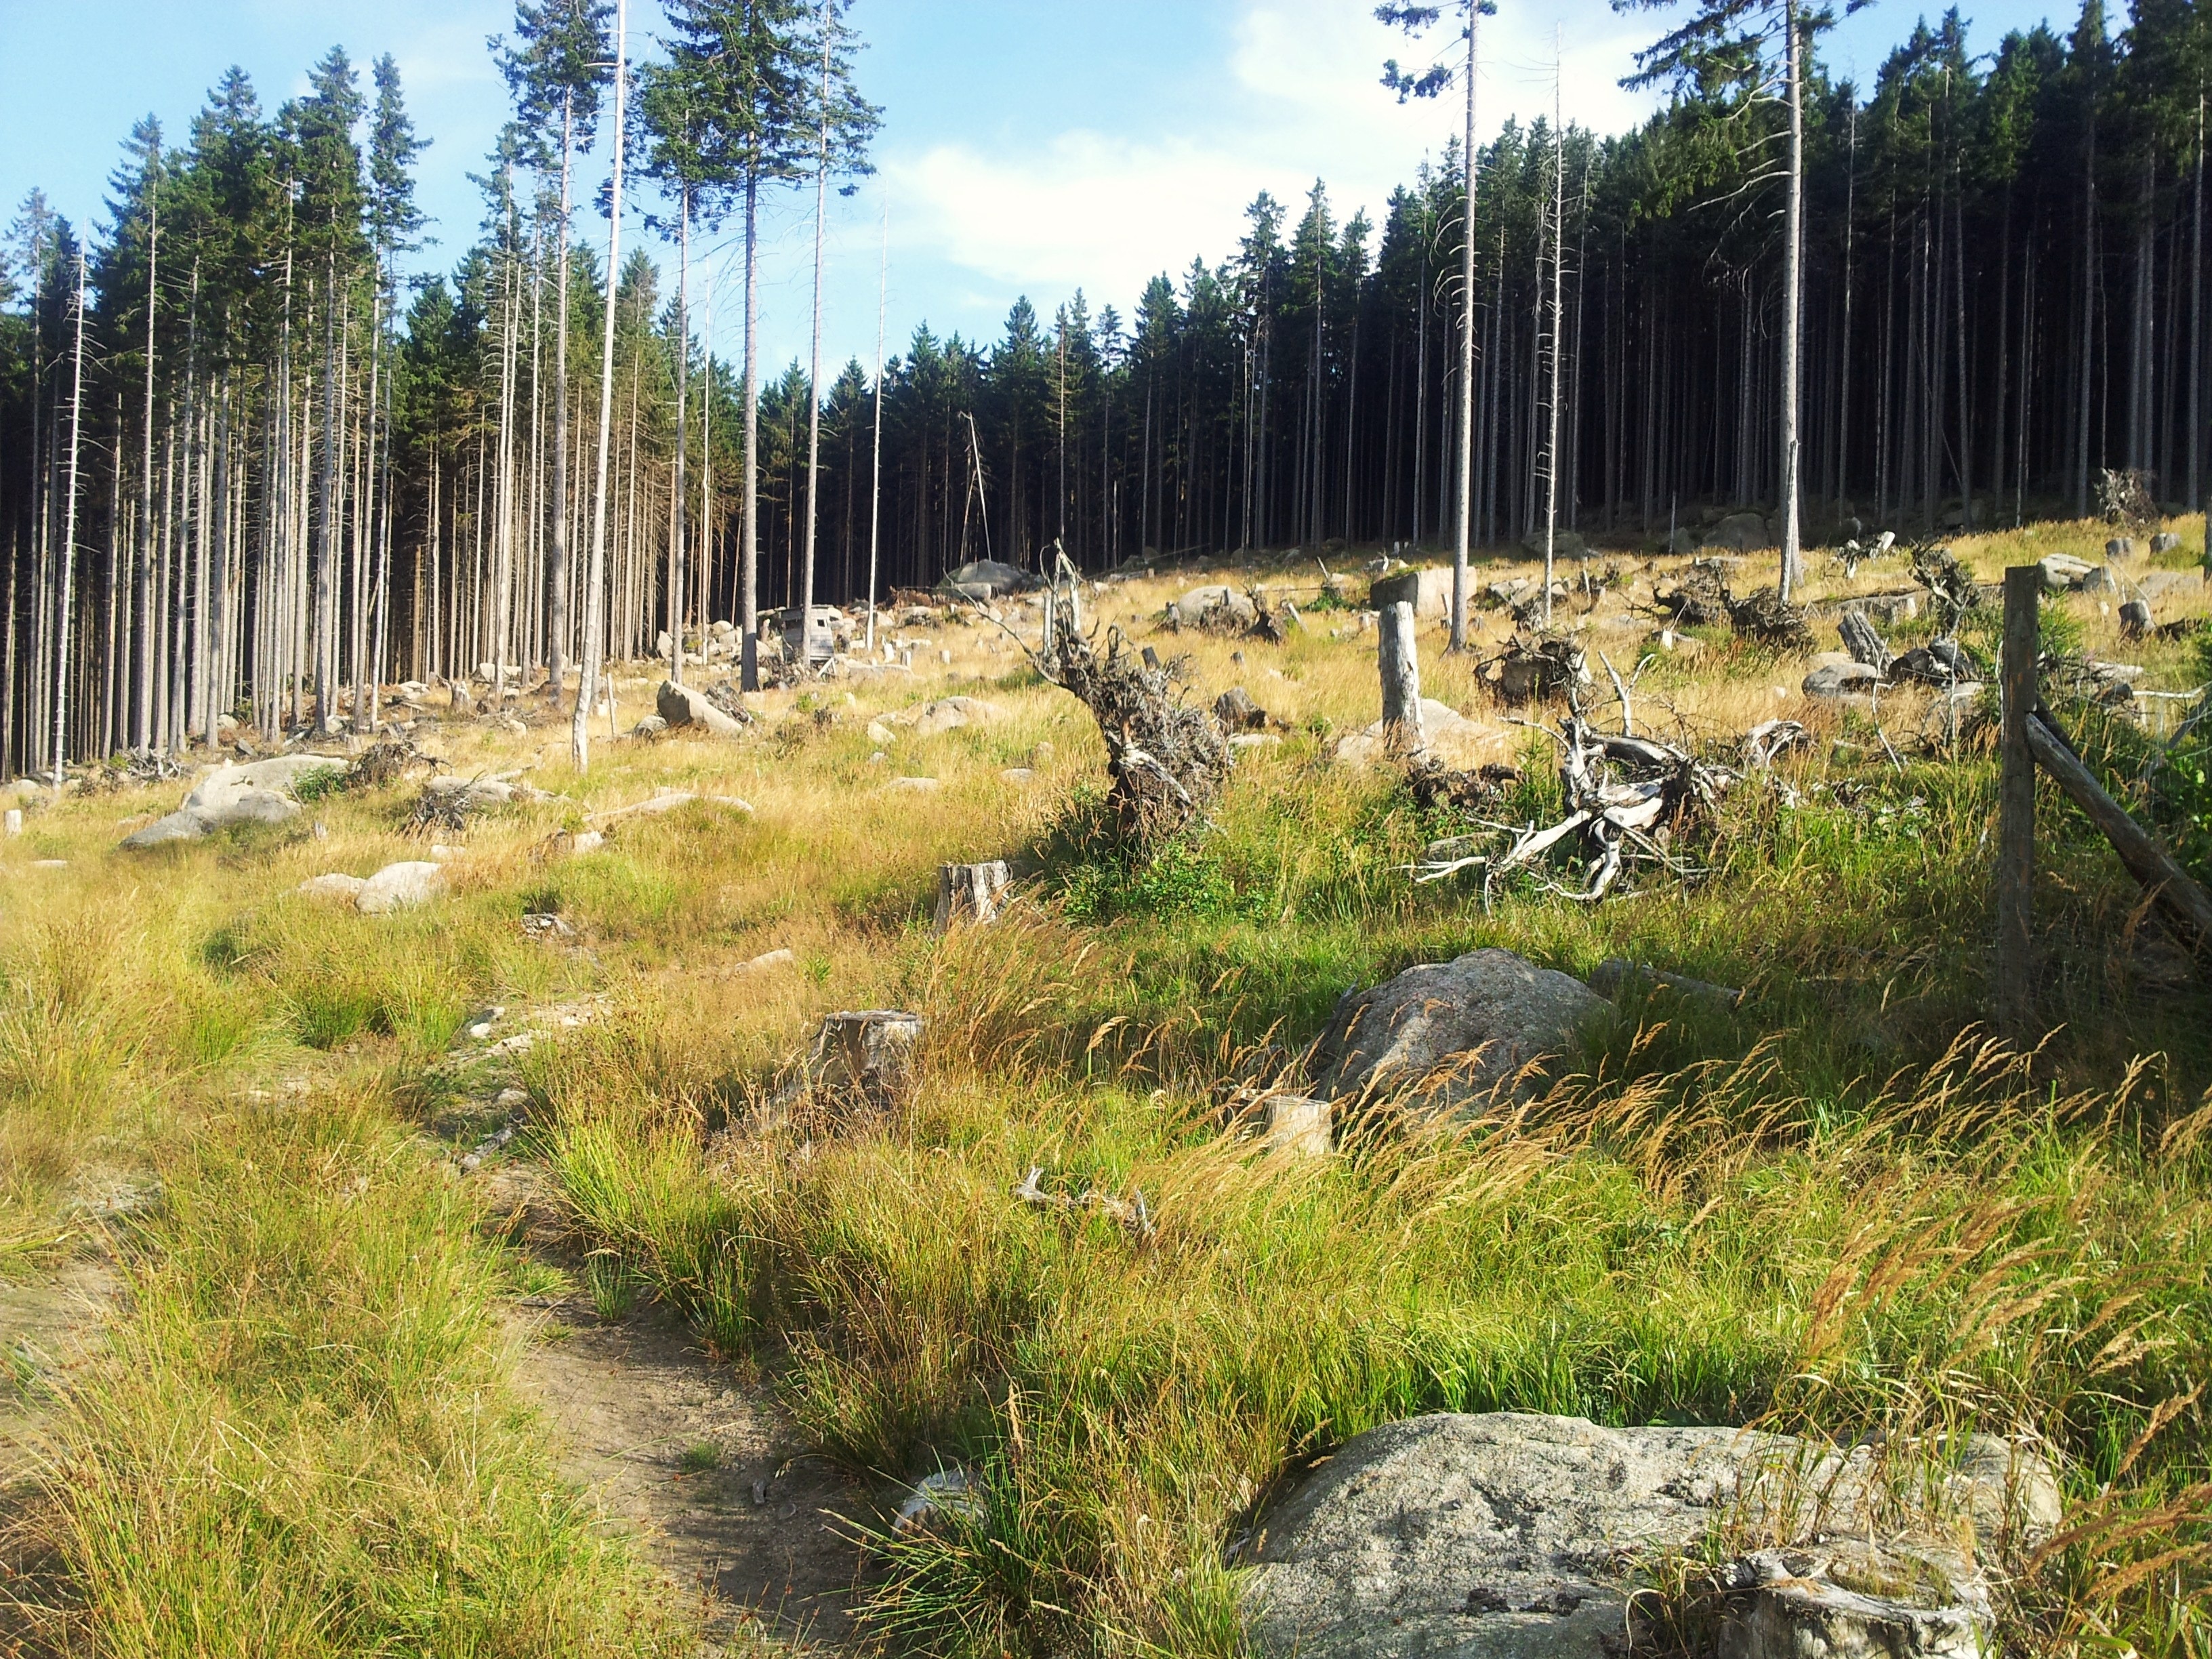
tree, nature, grass, fence, hiking, trail, pond, hike, wetland, woodland, habitat, resin, ecosystem